Cultural depictions of lions

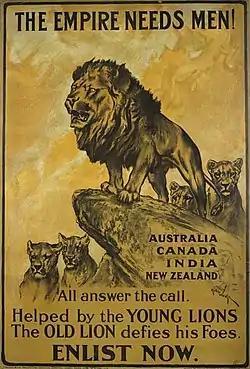
A WWI British enlistment poster depicting Britain as "The Old Lion" and Canada, Australia, New Zealand and India as "The Young Lions"

In Cambodia statues of lions flanking the temple gate or access roads are commonly found in temples of Angkor. Bakong, a stepped pyramid Hindu temple from earlier period also displays lion statues as guardians of each stage on each of the cardinal points. Khmer lion guardian statues are commonly found in Angkor Wat, Bayon, Pre Rup and Srah Srang. Just like ancient Java, the depiction of lion in ancient Khmer art is not in naturalistic style, more like a symbolic mythical animal derived from Indian Hindu-Buddhist art. The royal emblem of Cambodia depicting a pair of guardian animals; "gajasingha" (hybrid of elephant and lion) and "singha" (lion). In Thailand, a pair of lion statues are often placed in front of temple gate as guardian. The style of Thai lion is similar to those of Cambodian, since Thailand derived many of its aesthetics and arts elements from Cambodian Khmer art.